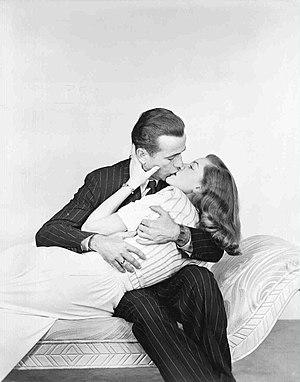
Humphrey Bogart [ˈhʌmfɹi ˈboʊɡɑːɹt] est un acteur américain né le 25 décembre 1899 à New York et mort le 14 janvier 1957 à Los Angeles.